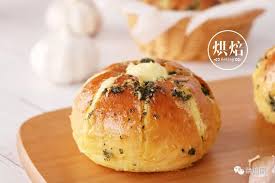
Waste category: biological